Oregon State Fair

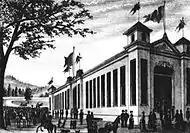
The fairgrounds circa 1881

In 1860, the association merged with other county groups and became the Oregon State Agricultural Society, who held the first official fair in 1861 in the Gladstone/Oregon City area. It was felt a larger area was needed and following a proposal by the Marion County Agriculture Society, the second official state fair was held in Salem in 1862 on the grounds of the Marion County Fair, where it has remained ever since. Homesteader John Savage donated of his land, which was three miles (5 km) outside of Salem at the time, while pioneer John Minto contributed $1,200 to build a wooden fence around the grounds. The fairgrounds were annexed into Salem in 1921.